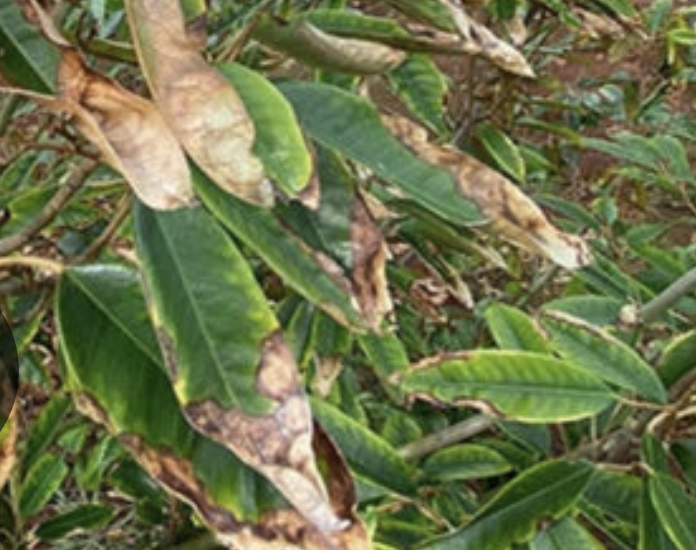
Label: anthracnose_disease